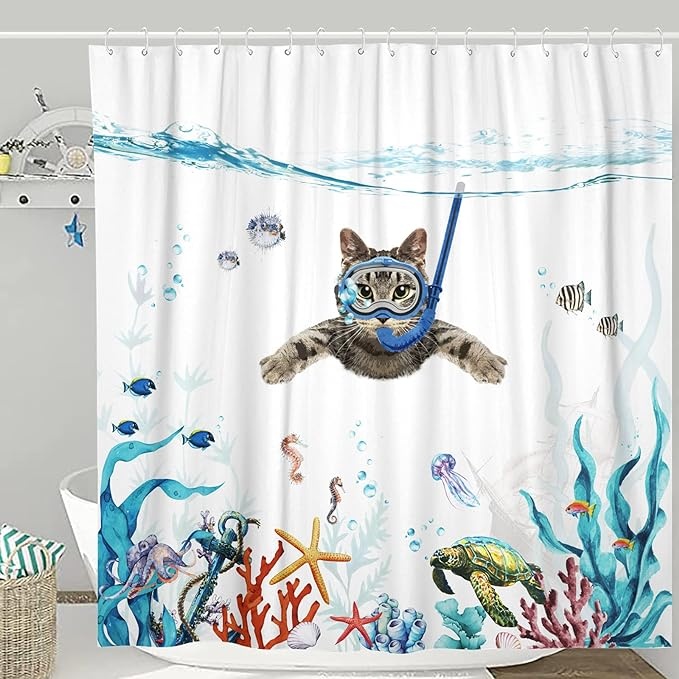
Fowocu Funny Cat 84 Inch Shower Curtain Set Teal Blue Sea Ocean Waterproof Fabric Shower Curtains with Animal Octopus Starfish Turtle Anchor Fish Nautical Bathroom Curtain Decor (Blue, 72''×84'')
About This 【Material】: Polyester. 72 inches wide × 84 inches high, Includes 12 hooks, Without liner. 【Practicality】: High quality polyester fabric shower curtain, Waterproof, Machine Washable, No fading, Quick-drying, Durable. 【Decorative】: The brave cat diving alone is extremely fun. Vibrant colors can make your mood comfortable, add beauty and vitality to your monotonous bathroom. Your guests will be amazed. It will be the hubs of the bathroom. 【Easy to hang】: This diving cat shower curtain fit many standard size shower tubs and works with straight or curved shower rods. This fun navy shower curtain has a counterweight at the bottom to keep it upright. 【Service】: If you have any questions about our products, we will definitely solve it for you. Overview Brand : Fowocu Color : Blue Material : Polyester Product Dimensions : 84"L x 72"W Opacity : Semi-sheer
Brand: Fowocu
Category: Home & Garden > Bathroom Accessories > Shower Curtains